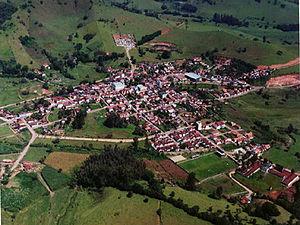
Córrego do Bom Jesus est une municipalité brésilienne de l'État du Minas Gerais et la microrégion de Pouso Alegre.